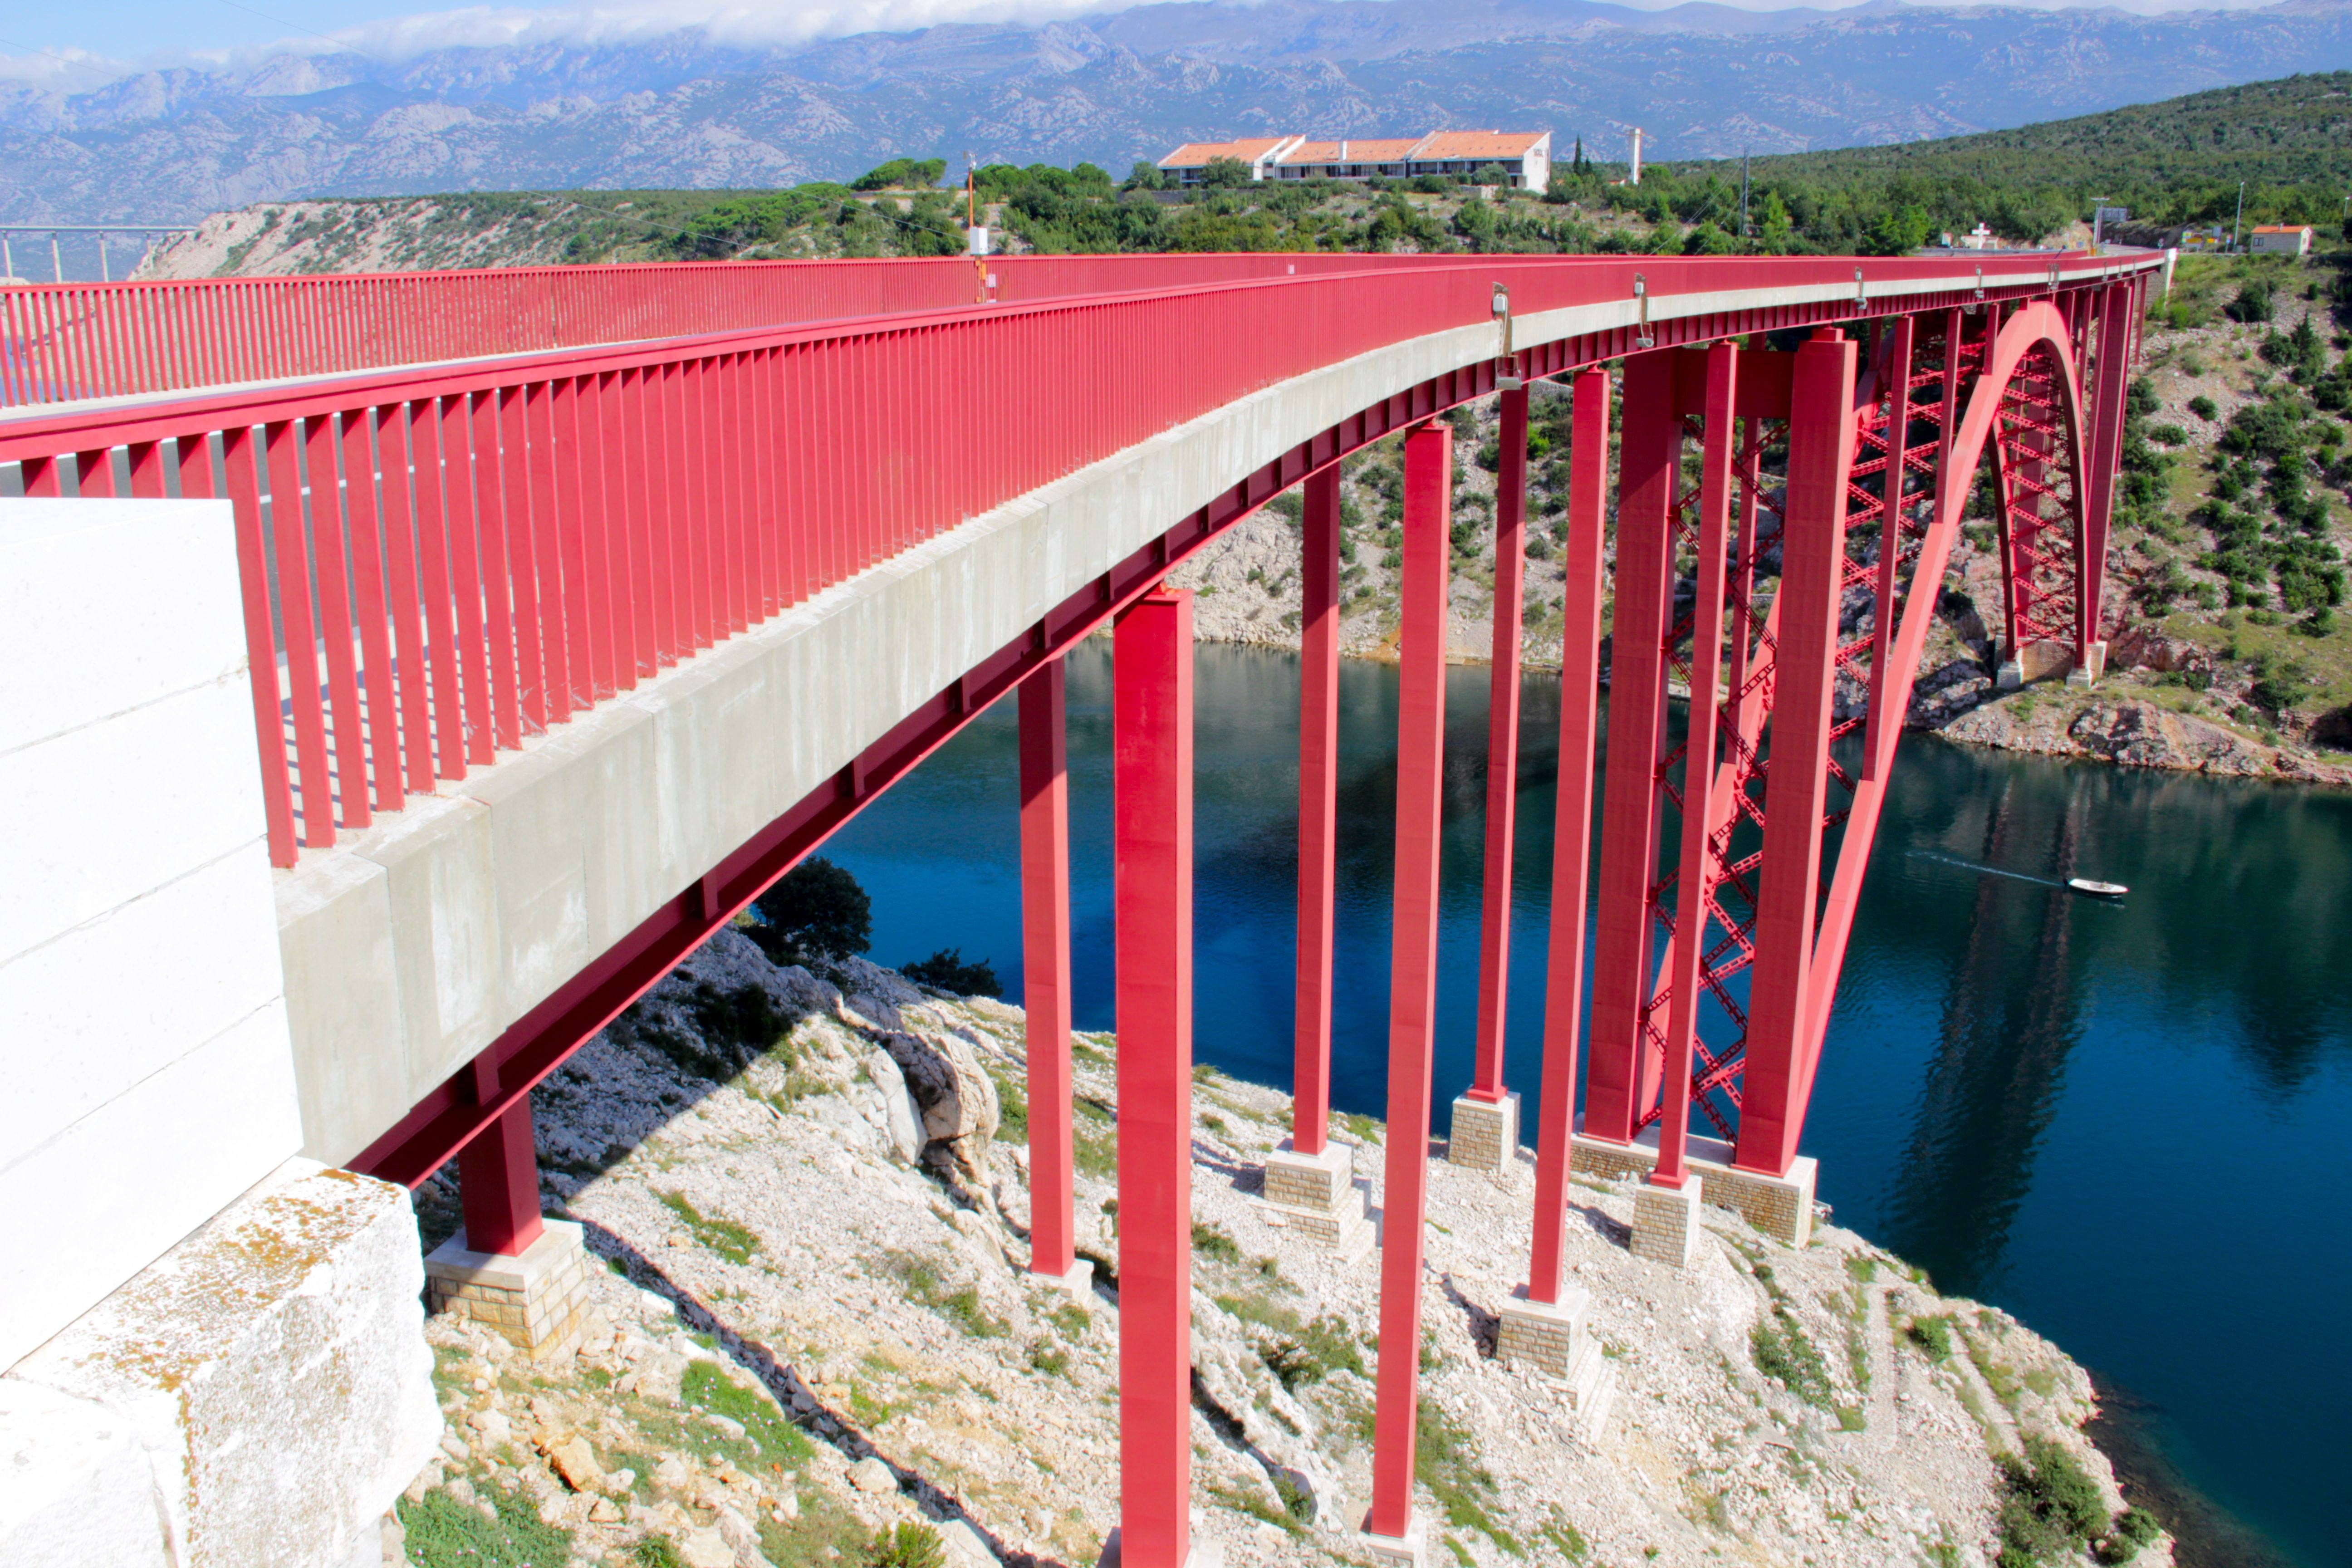
sea, water, road, bridge, suspension bridge, red, ravine, pag, arch bridge, truss bridge, nonbuilding structure, maslenica